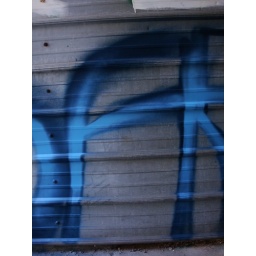
Baez in the BNSF Mill street bridge naperville